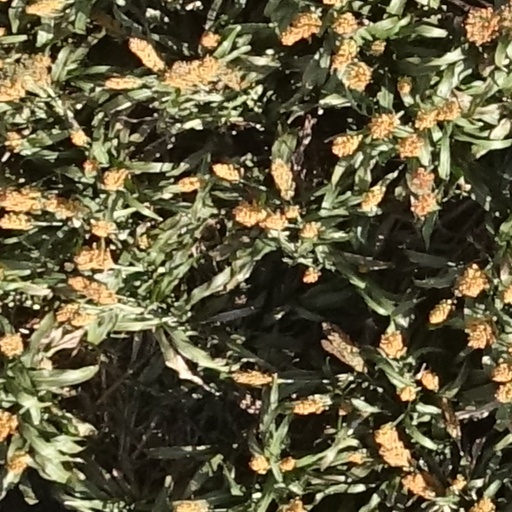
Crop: sorghum